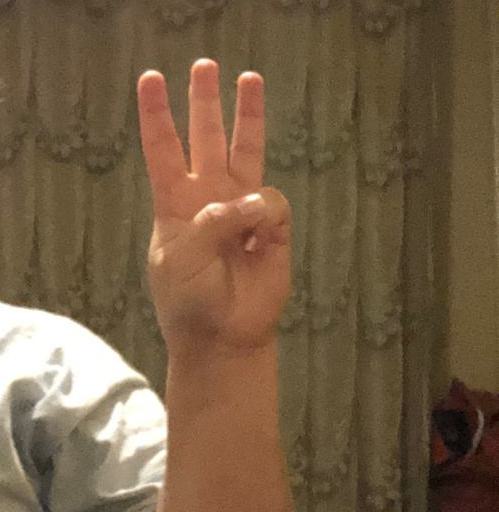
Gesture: three